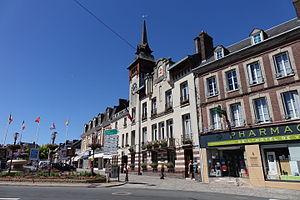
Hôtel de ville de Forges-les-Eaux, côté rue, Seine-Maritime, France
Forges-les-Eaux est une commune française située dans le département de la Seine-Maritime en région Normandie, célèbre pour son casino.
Forges-les-Eaux est une ancienne commune française située dans le département de la Seine-Maritime en Normandie, célèbre pour son casino.